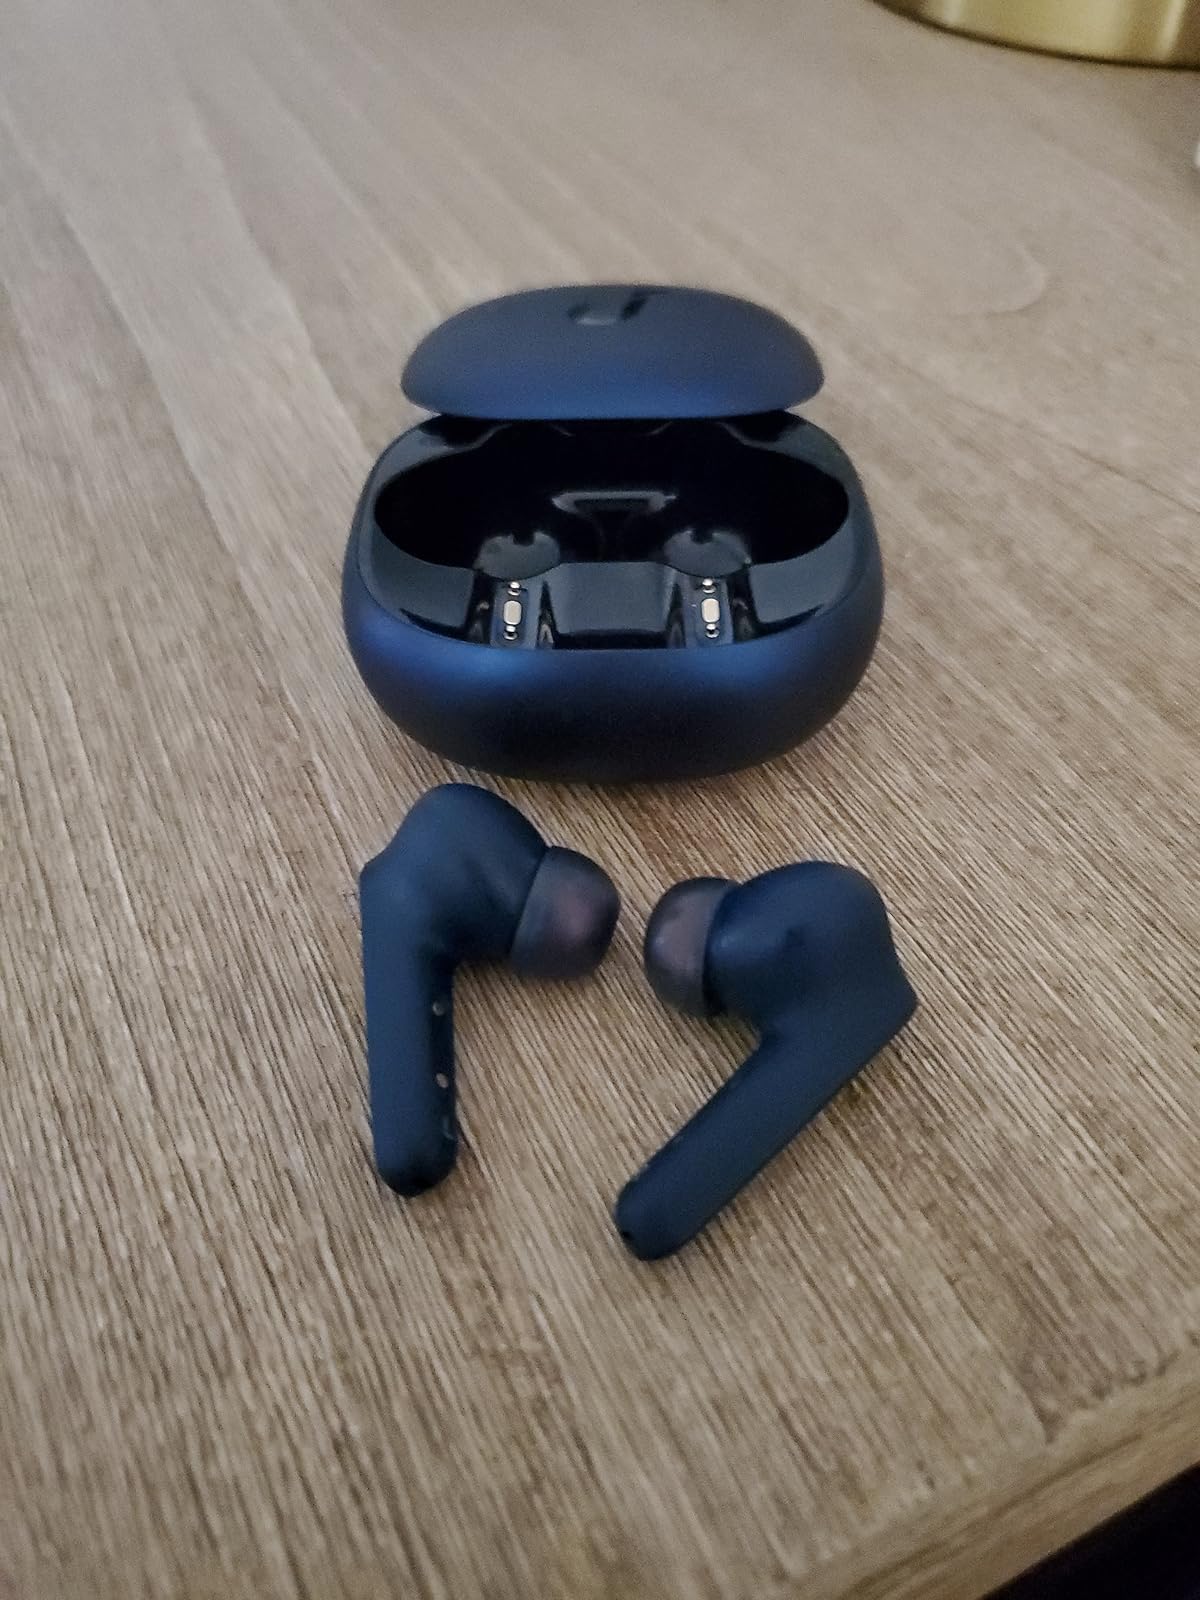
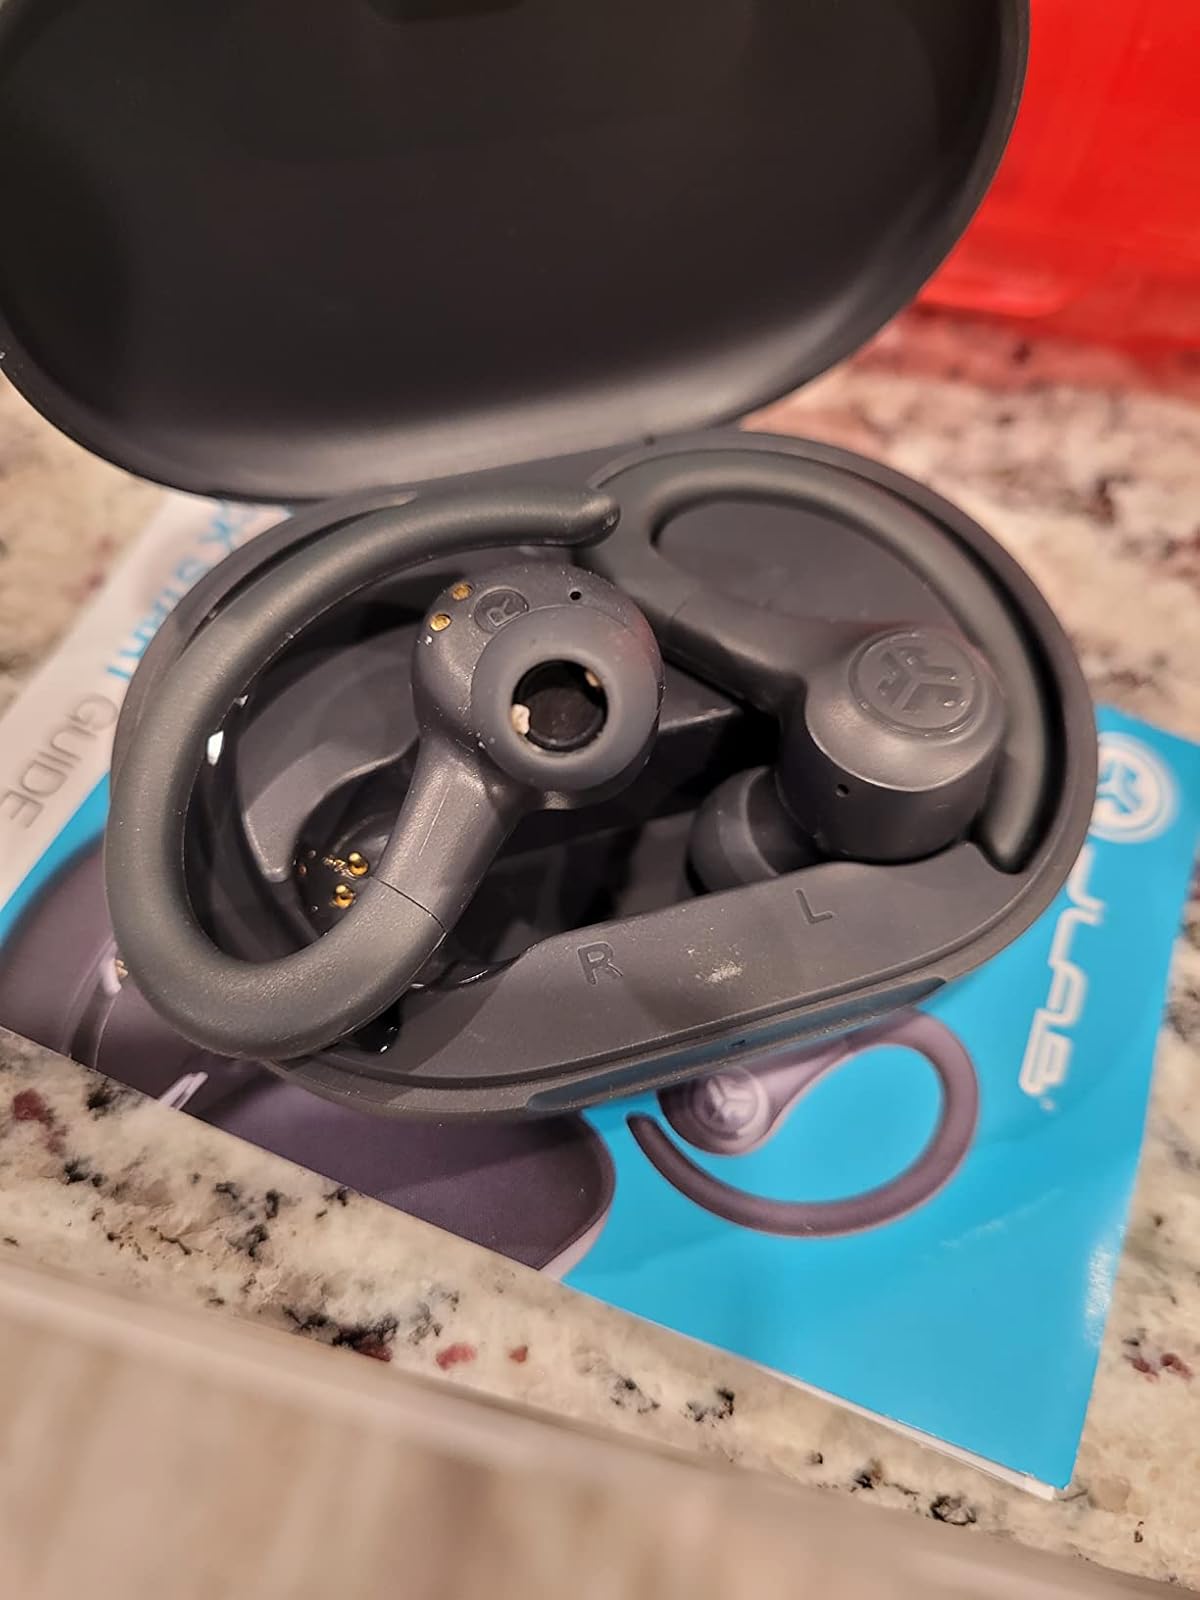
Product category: earbuds
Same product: no